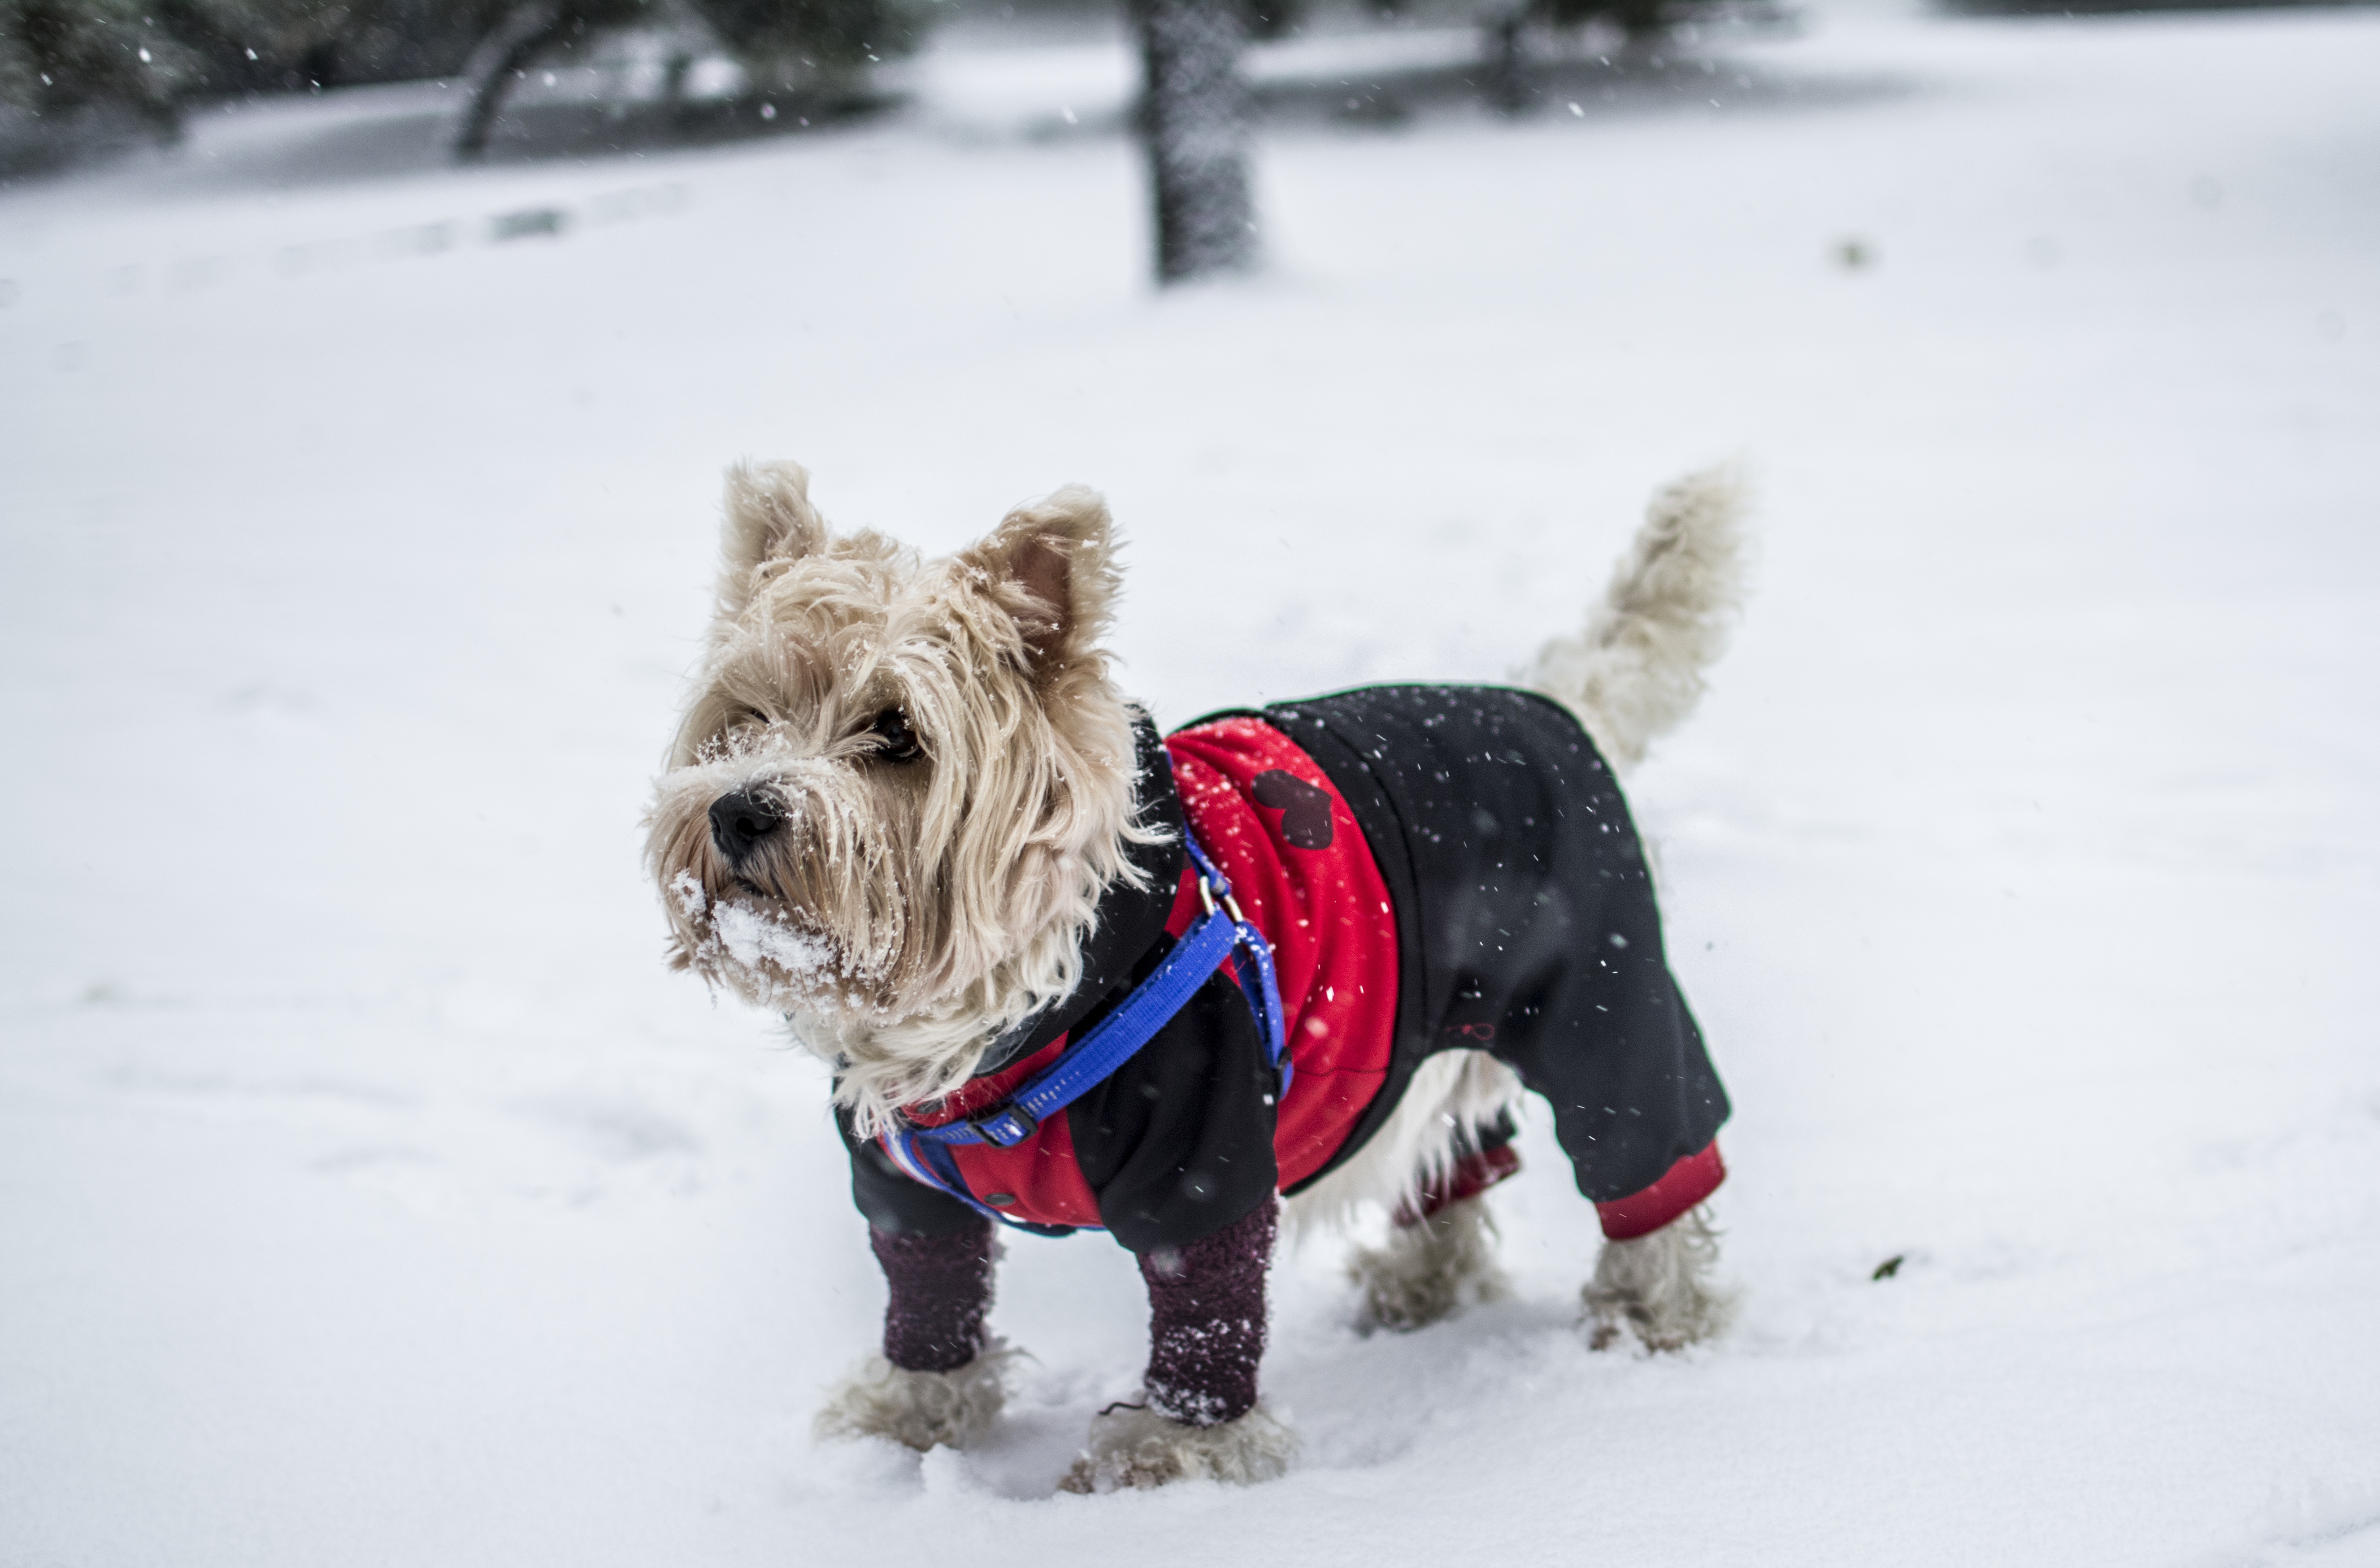
snow, cold, winter, dog, park, weather, mammal, fashion, clothing, season, woods, schnauzer, terrier, dog like mammal, dog crossbreeds